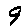
Label: 9